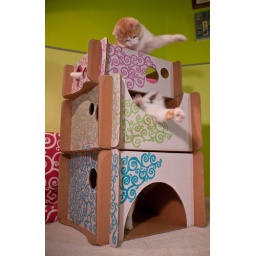
Pixel and Muffin "playing" in their new cat tree (box)